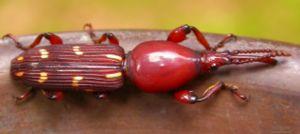
Les Brentidae forment une famille qui regroupe plusieurs genres d'insectes coléoptères au corps généralement long et effilé et aux antennes droites, sauf exception.